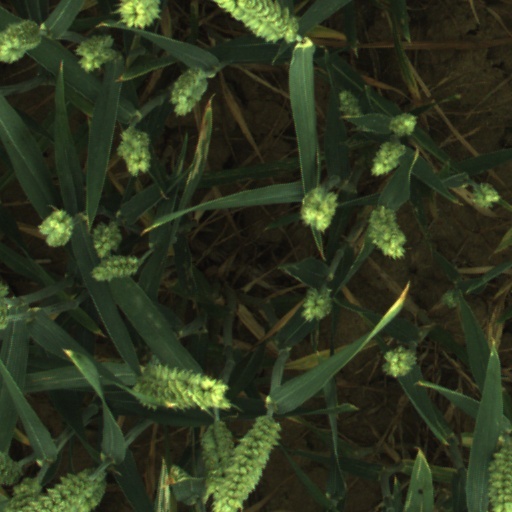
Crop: wheat